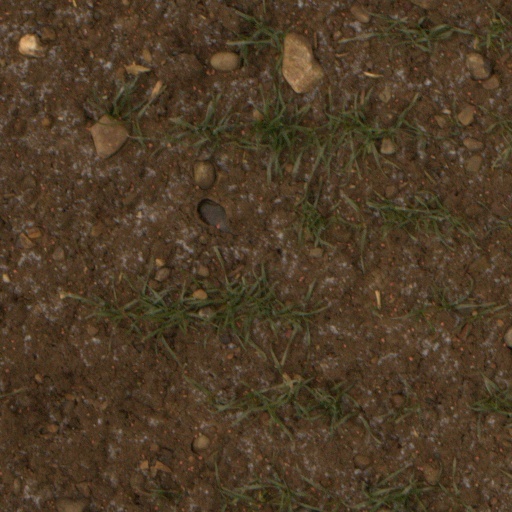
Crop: wheat